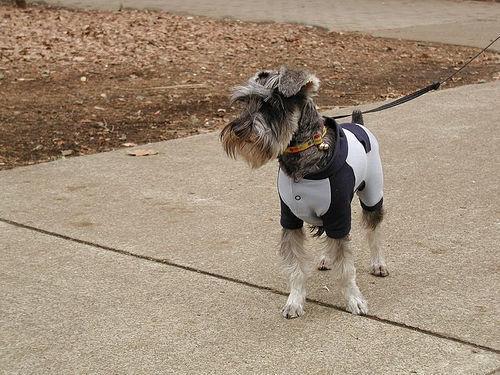
miniature_schnauzer